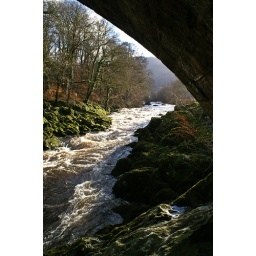
The arc(h) of a bridge over a river in Wales.